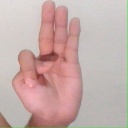
अक्षर: भ